Canning Bridge

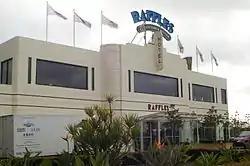
The Raffles Hotel

The location of Canning Bridge on the road from Fremantle to Perth and Guildford made it a suitable location for accommodation and refreshments. As a result, in 1896 the Canning Bridge Hotel was built near the bridge on its western (Applecross) side.